Milton Viera

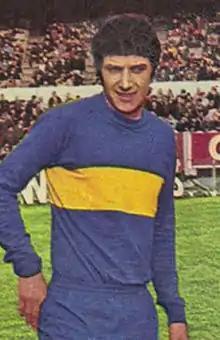
Milton Viera playing for Boca Juniors

Milton Viera Rivero (born May 11, 1946) is a former Uruguayan professional footballer who played as a midfielder. In 1975 he was called to the World XI.